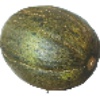
Label: Melon Piel de Sapo 1